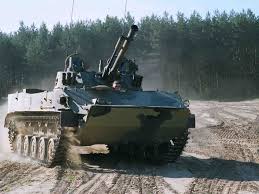
Label: BMD